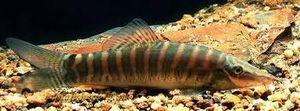
Botiidae est une famille de poissons appartenant à l’ordre des Cypriniformes. Les Botiidae se trouvent au Sud, au Sud-Est et à l’Est de l’Asie. Jusqu'à récemment, ils étaient placés dans la « vraie » famille de loche, les Cobitidae, jusqu'à ce que Maurice Kottelat révise les loches et ré-élève ce taxon au rang de famille en 2012. La famille comprend environ 56 espèces.
Syncrossus est un genre de poissons téléostéens de la famille des Botiidae et de l'ordre des Cypriniformes. Ils se rencontrent principalement en Asie du Sud-Est, mais Syncrossus berdmorei se rencontre également un peu en dehors de cette région, dans l'extrême nord-est de l'Inde. Syncrossus est l'un des huit genres dans la famille des Botiidae.